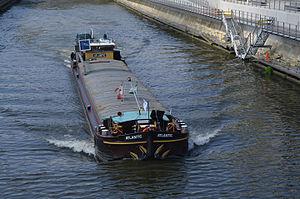
Charleroi (Belgique) - Péniche «